Augustiner-Bräu

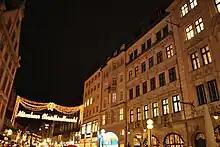
Augustiner Stammhaus in Munich

Augustiner-Bräu is a brewery in Munich, Germany, established in 1328. It is Munich's oldest independent brewery.